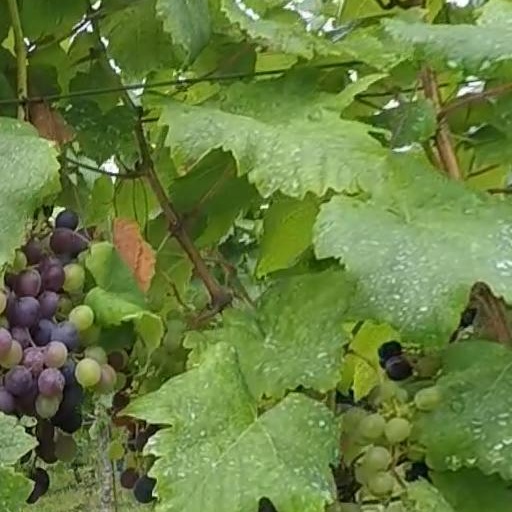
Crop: grape